Infestation: Survivor Stories

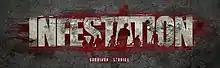

Infestation: Survivor Stories (formerly known as The War Z) was an open world zombie video game developed by Hammerpoint Interactive and published by OP Productions. "Infestation: Survivor Stories" features both first-person and third-person shooting perspectives. The game offers players the option of killing zombies or playing against other users (PvP).